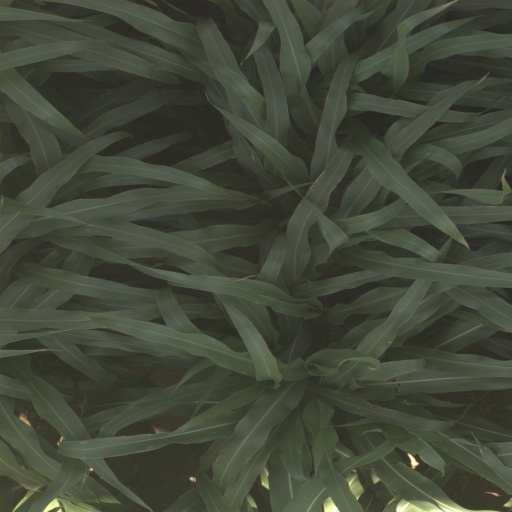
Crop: sorghum